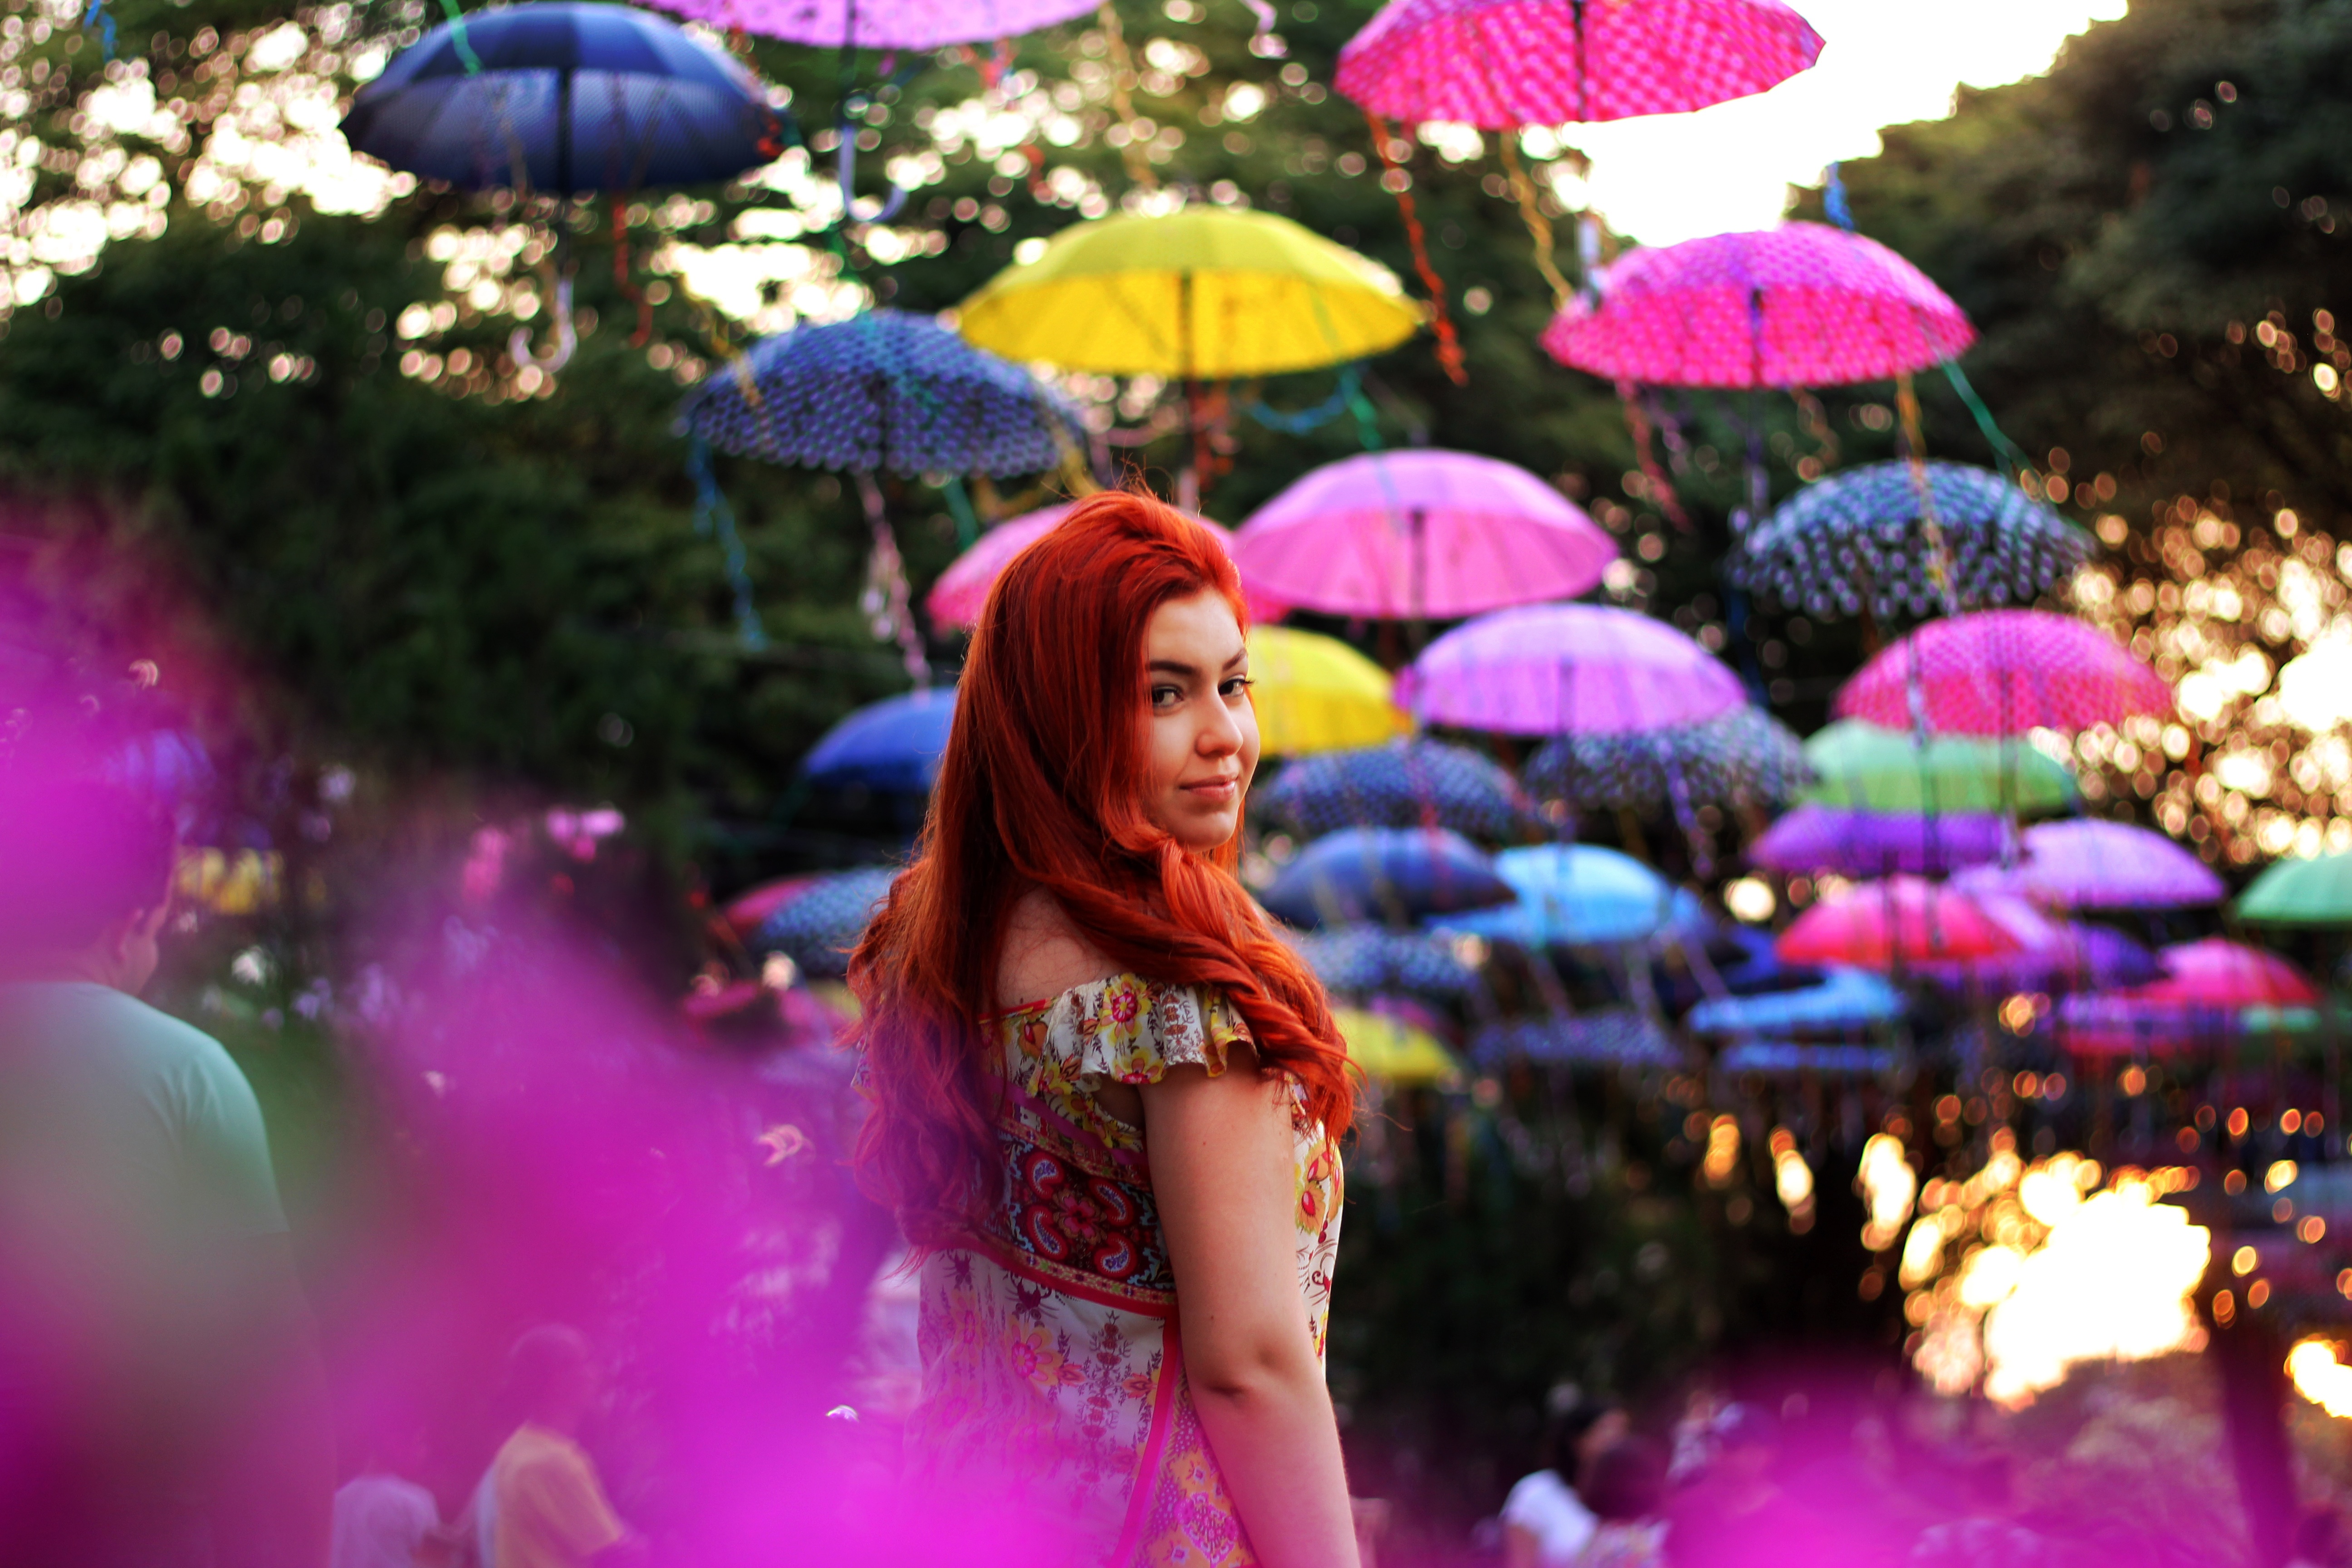
flower, color, festival